William Twaits (actor)

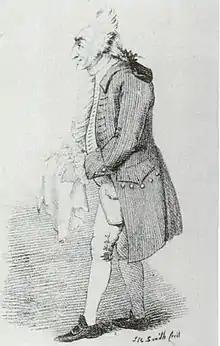
William Twaits as Sir Adam Contest in "The Wedding Day" - engraving by J. R. Smith

William Twaits (25 April 1781 – 22 August 1814) was a British singer, dancer and actor-manager whose career was mostly in the United States in the early 19th-century.